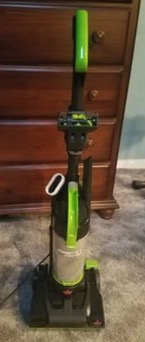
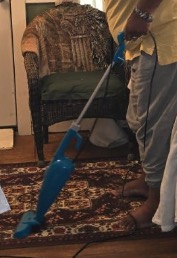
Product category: items_vacuum
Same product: no